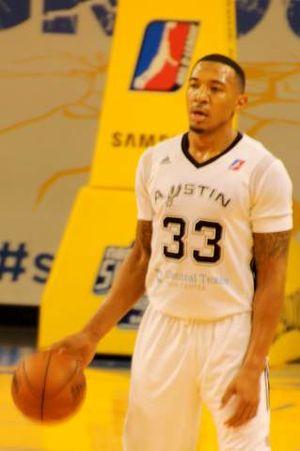
Orlando Johnson, né le 11 mars 1989, à Monterey, en Californie, est un joueur américain de basket-ball. Il évolue au poste d'arrière.